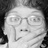
Emotion: surprise